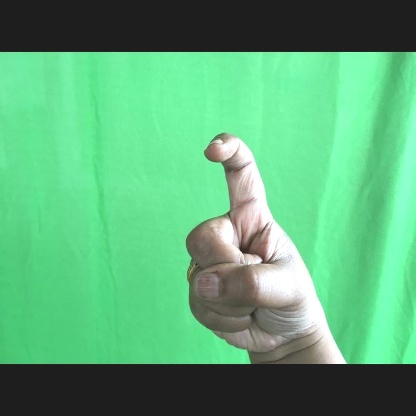
Mudra: Tamarachudam